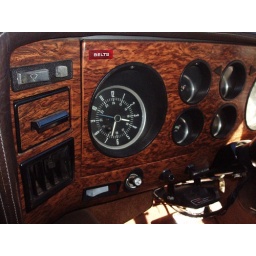
Wood and plastic in great condition, clock not working